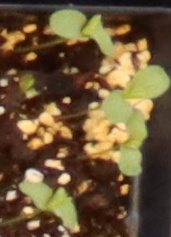
Label: Flax